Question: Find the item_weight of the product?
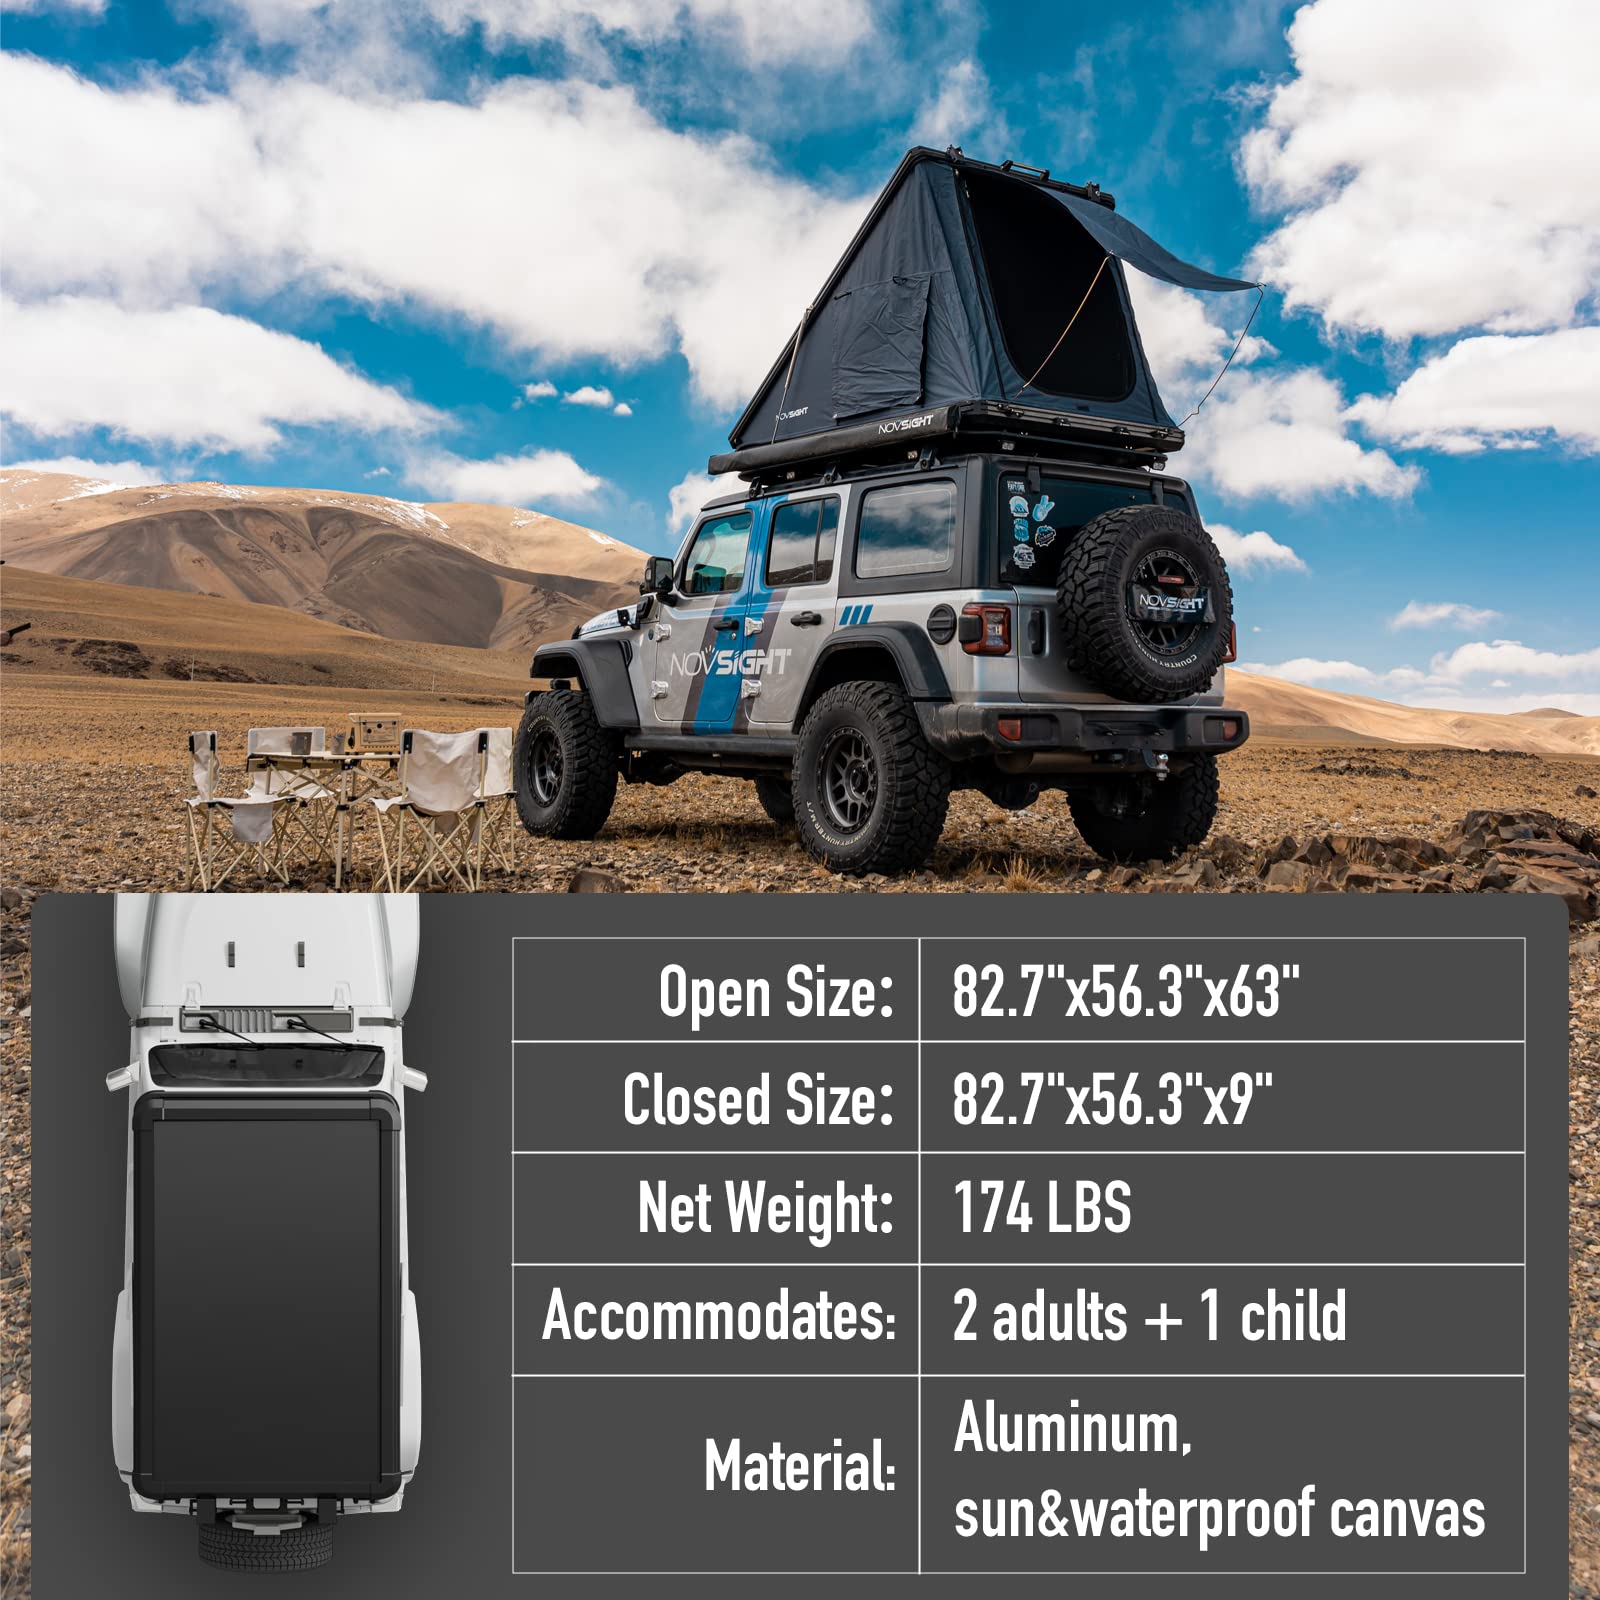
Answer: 174.0 pound